Stadler FLIRT

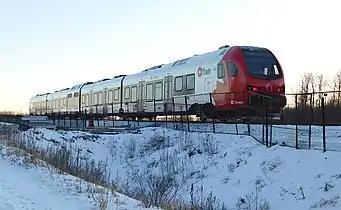
OC Transpo FLIRT

Ten Russian-gauge units were delivered to the Belarusian Railways in 2011. Six more were delivered from 2013 to 2014.